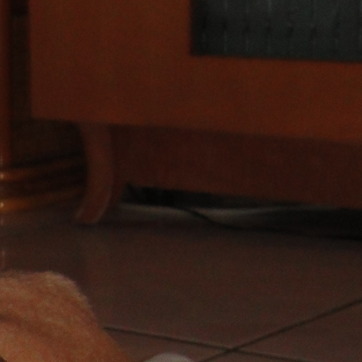
Material: wood